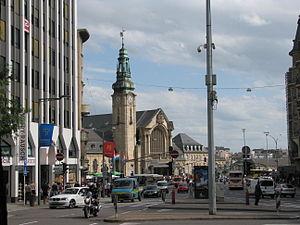
Gare, Luxembourg Lëtzebuergesch: Garer Quartier (Stad Lëtzebuerg)
Gare est l'un des 24 quartiers de Luxembourg-ville. Il tient évidemment son nom de la gare de Luxembourg qui s’y trouve.